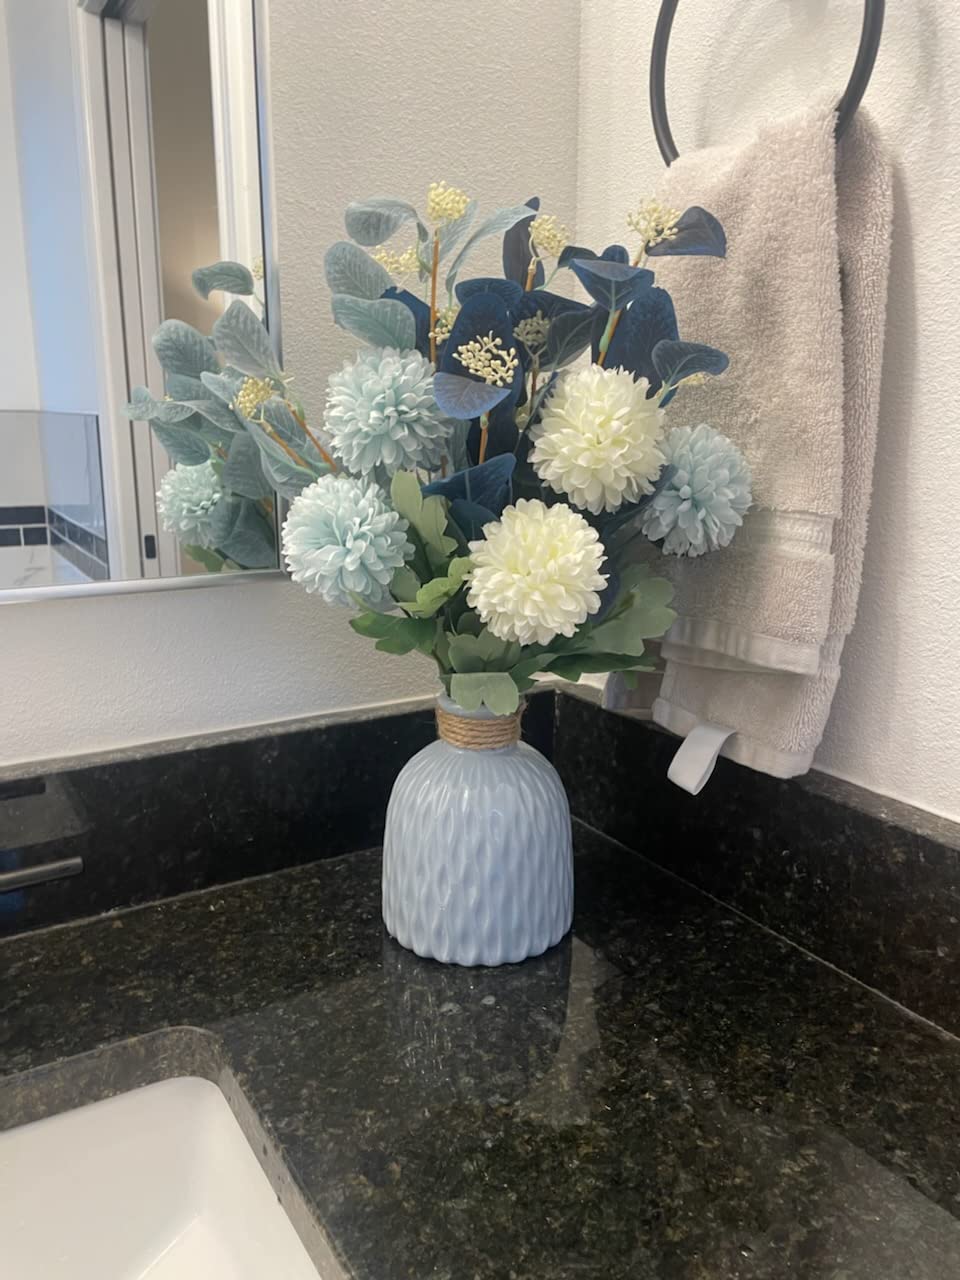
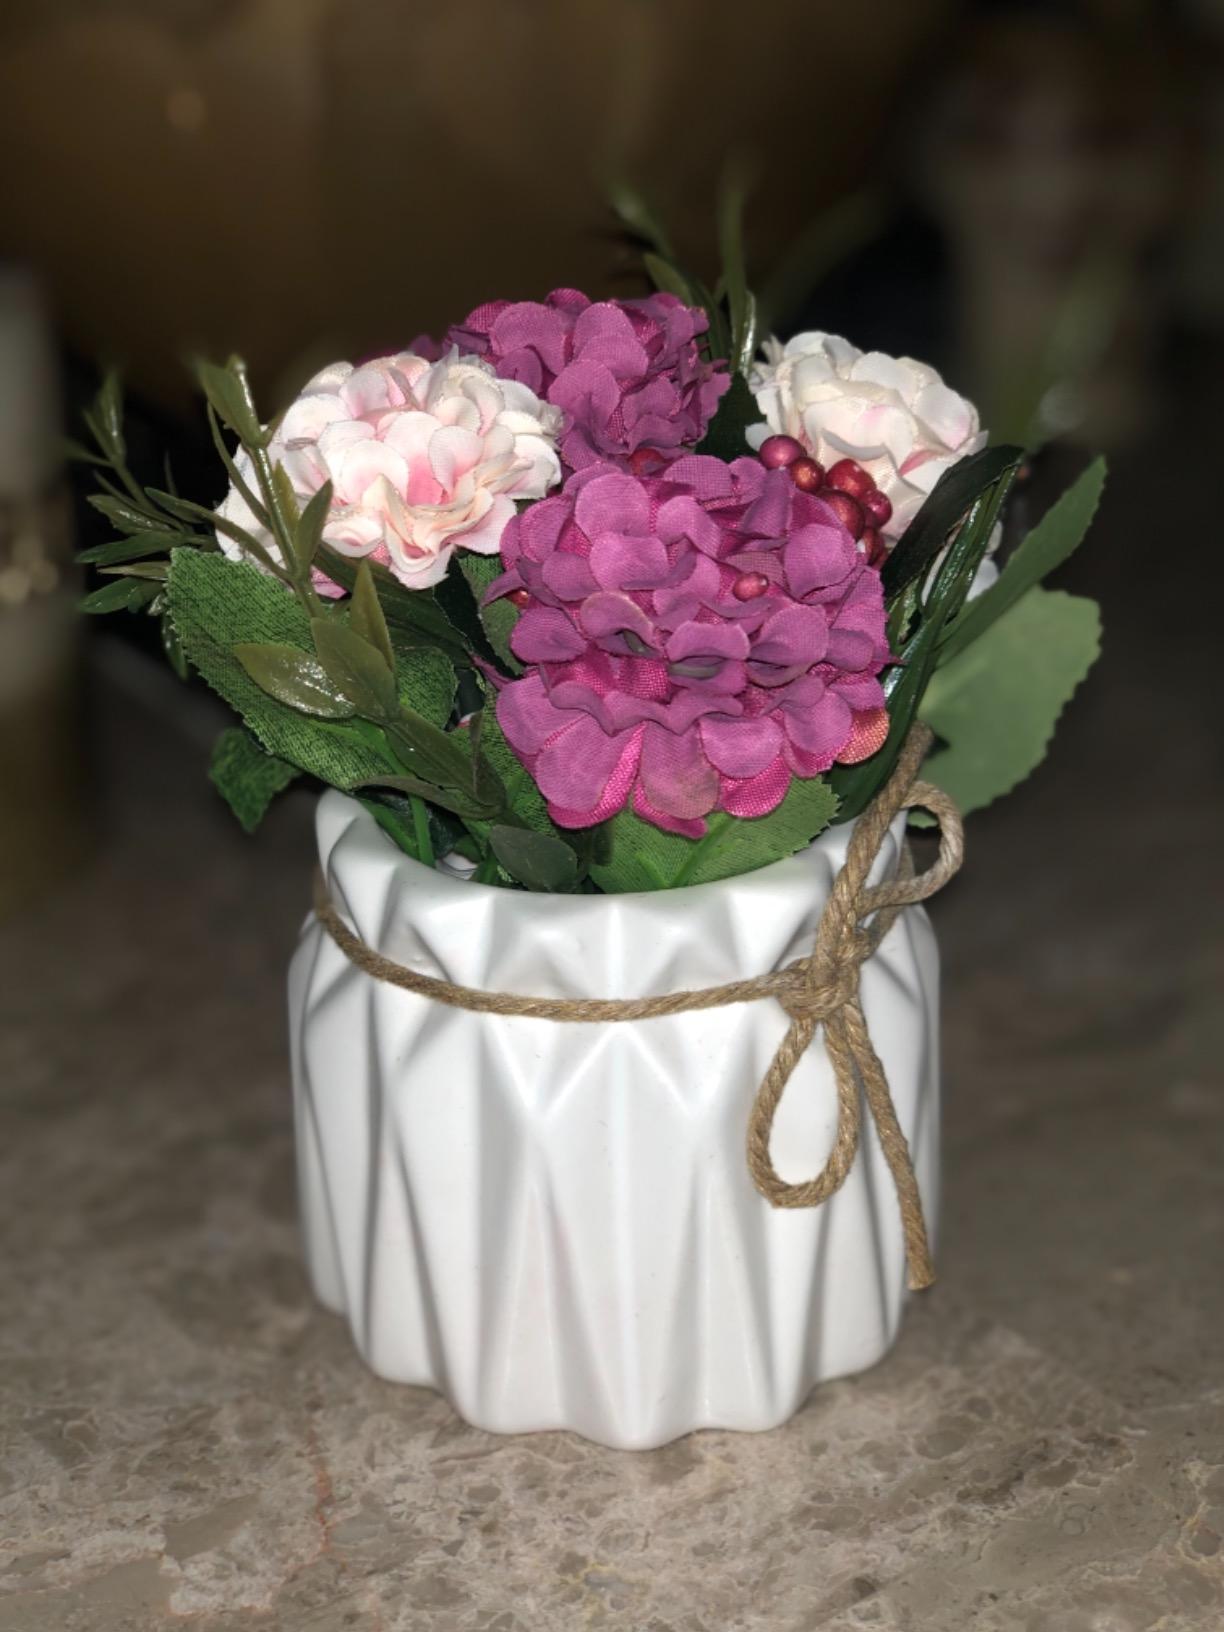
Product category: vase
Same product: no